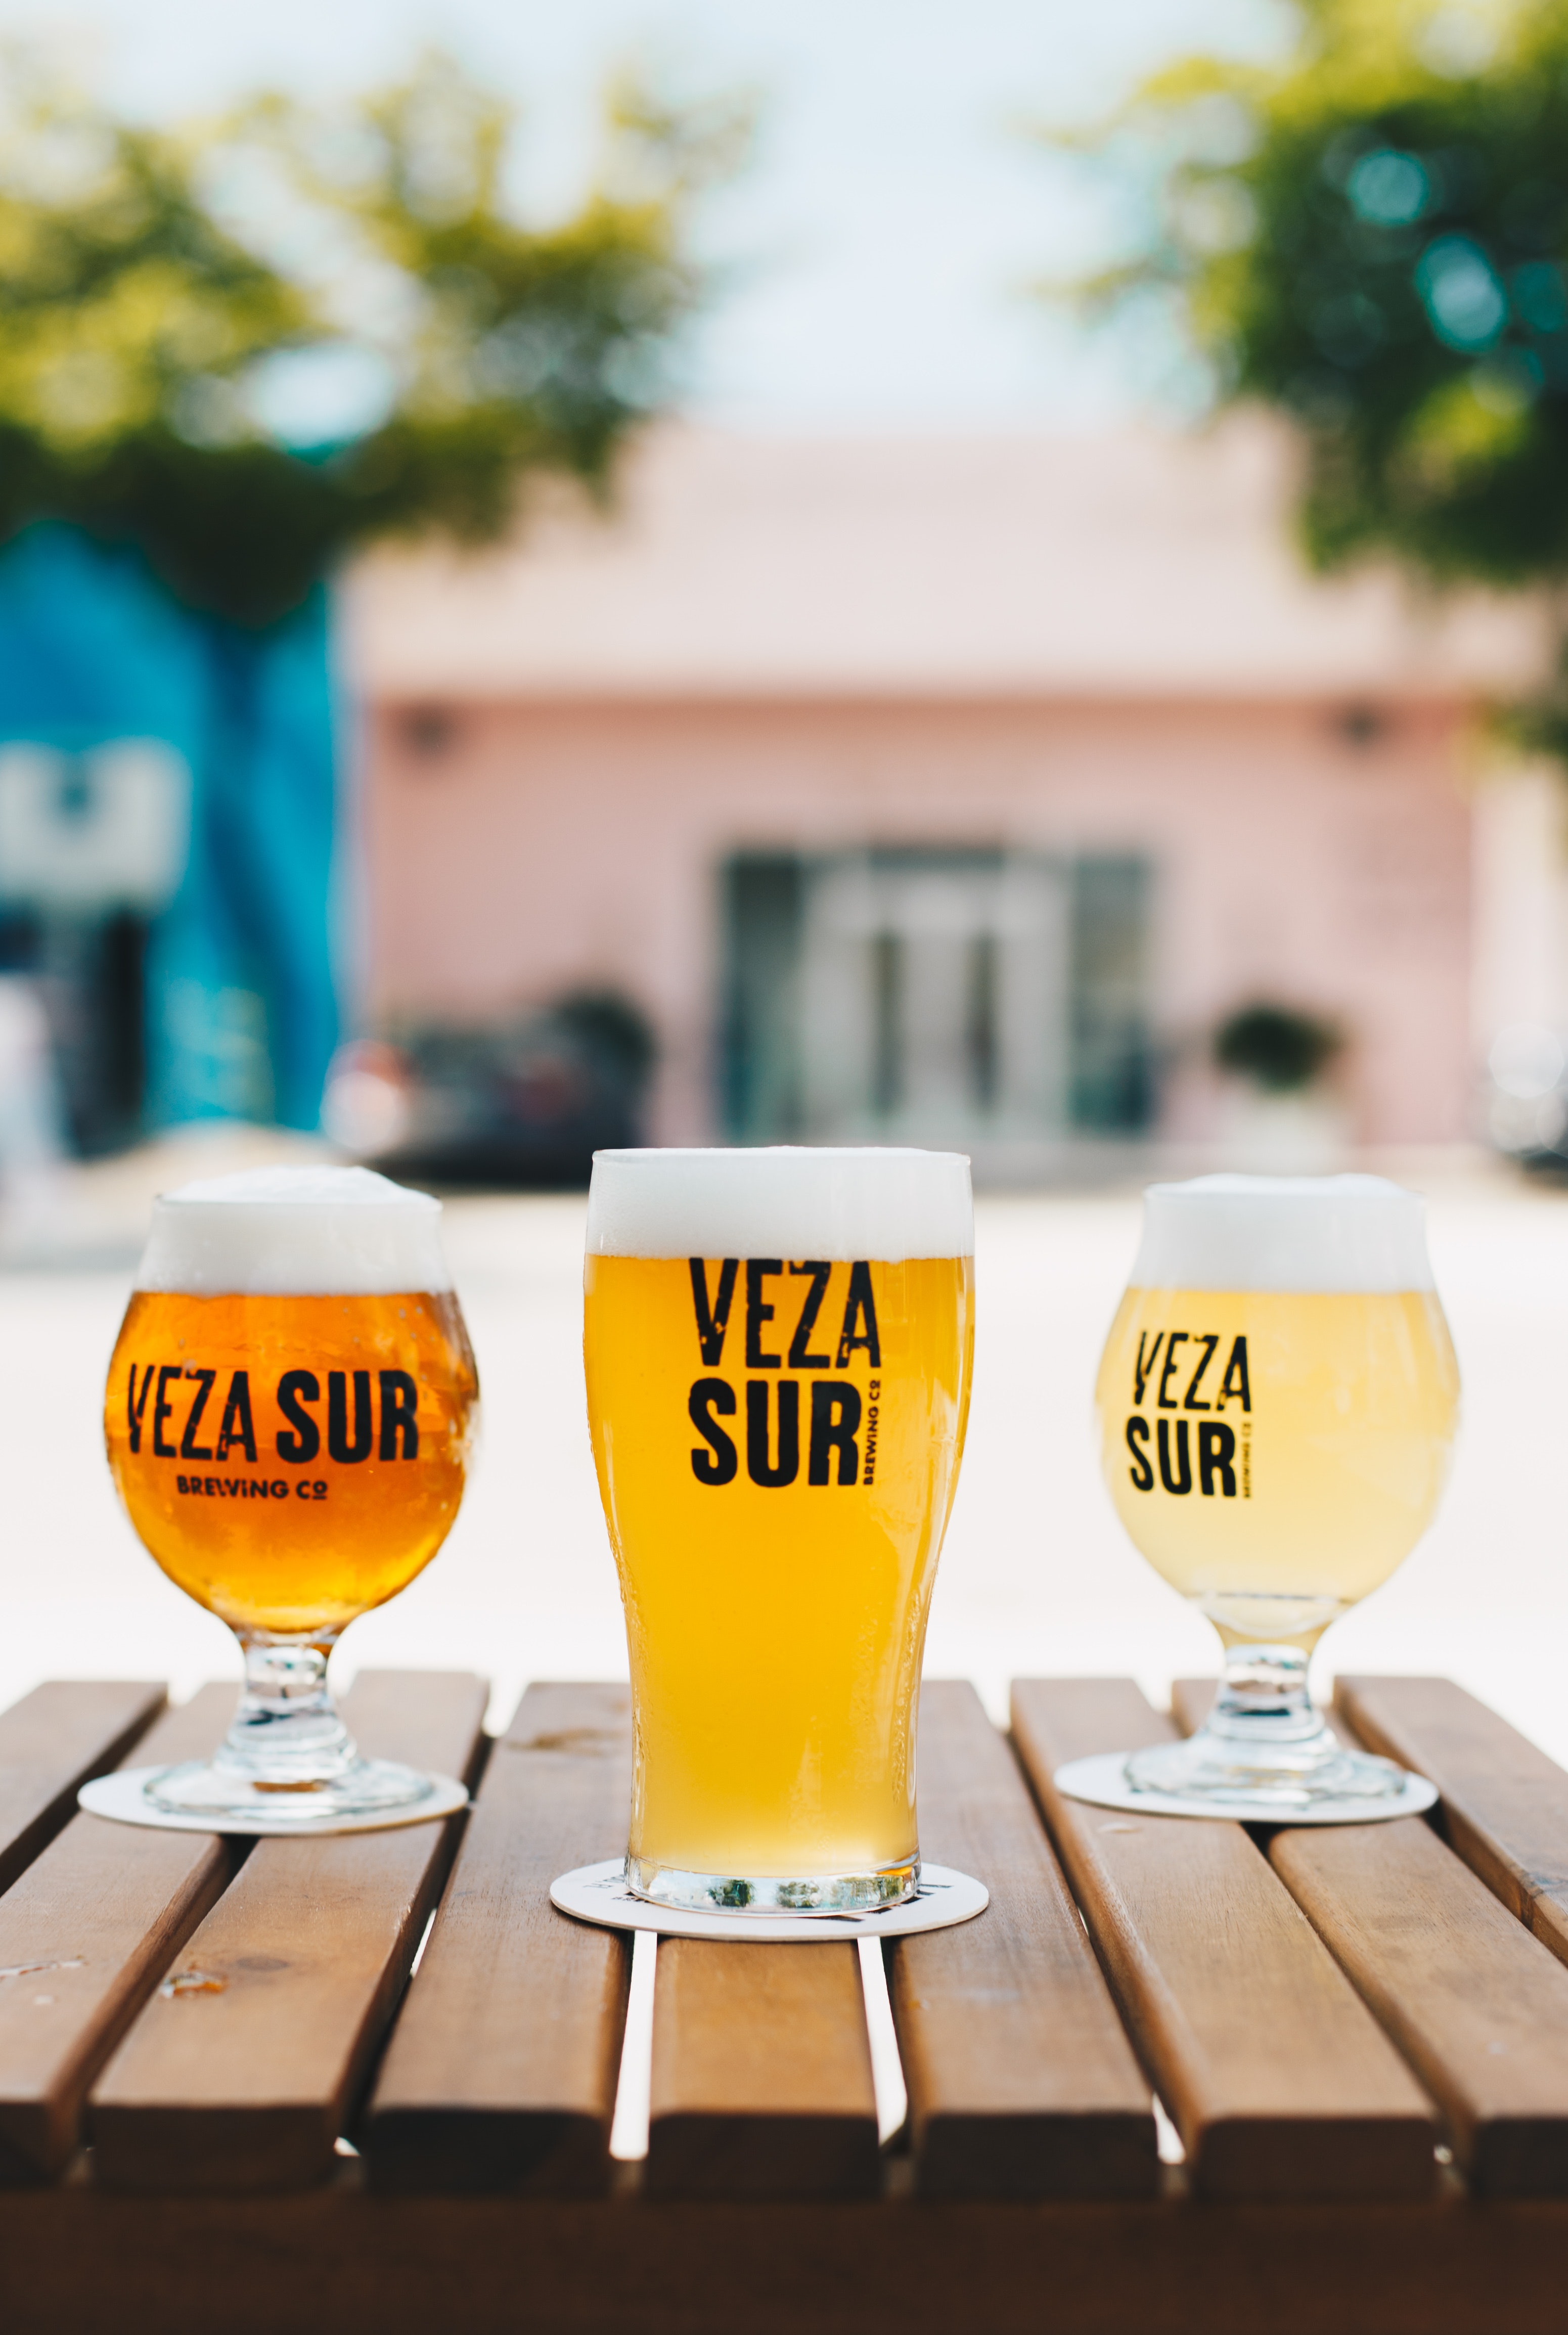
yellow, drink, table, drinkware, cup, wheat beer, beer glass